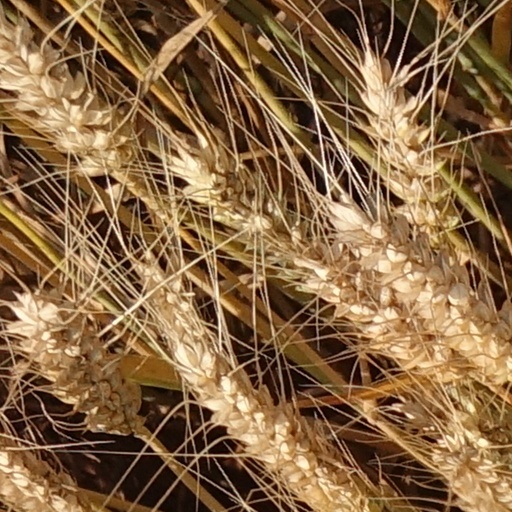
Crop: wheat